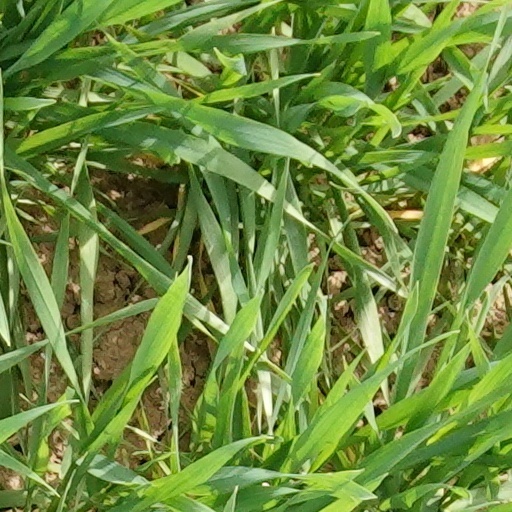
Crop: wheat